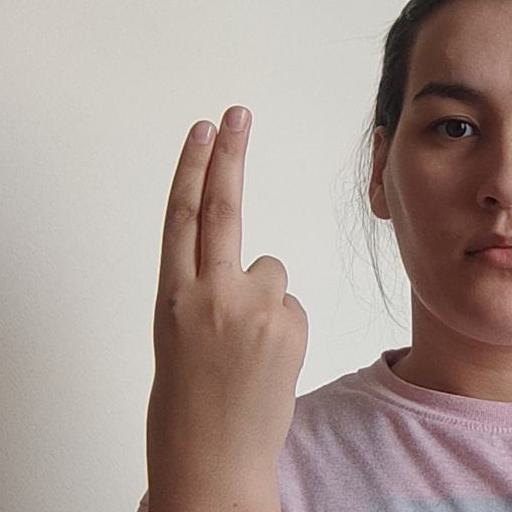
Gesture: two_up_inverted